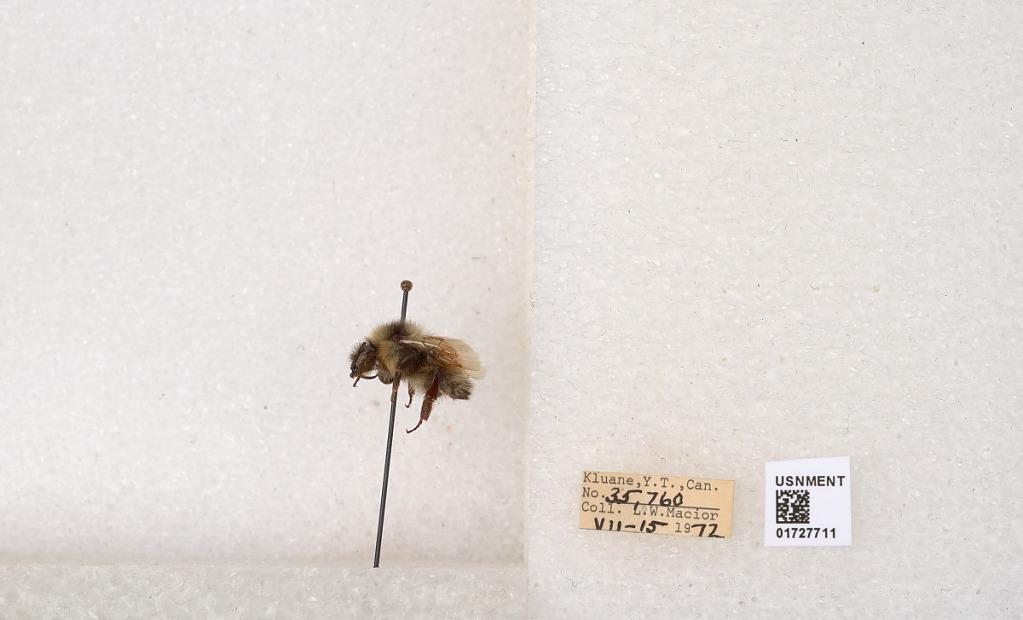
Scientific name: Bombus (Pyrobombus) sylvicola Kirby
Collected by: L. Macior
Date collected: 1972-7-15
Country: Canada
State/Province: Yukon
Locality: Kluane
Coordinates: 61.2426, -139.113